Cold seep

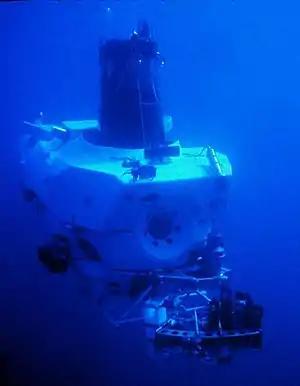
The crewed submersible "DSV Alvin", which made possible the discovery of chemosynthetic communities in the Gulf of Mexico in 1983.

Cold seeps and hydrothermal vents of deep oceans are communities that do not rely on photosynthesis for food and energy production. These systems are largely driven by chemosynthetic derived energy. Both systems share common characteristics such as the presence of reduced chemical compounds (HS and hydrocarbonates), local hypoxia or even anoxia, a high abundance and metabolic activity of bacterial populations, and the production of autochthonous, organic material by chemoautotrophic bacteria. Both hydrothermal vents and cold seeps show highly increased levels of metazoan biomass in association with a low local diversity. This is explained through the presence of dense aggregations of foundation species and epizoic animals living within these aggregations. Community-level comparisons reveal that vent, seep, and organic-fall macrofauna are very distinct in terms of composition at the family level, although they share many dominant taxa among highly sulphidic habitats.